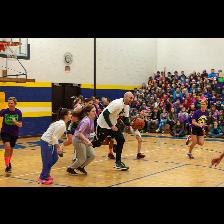
Label: Human